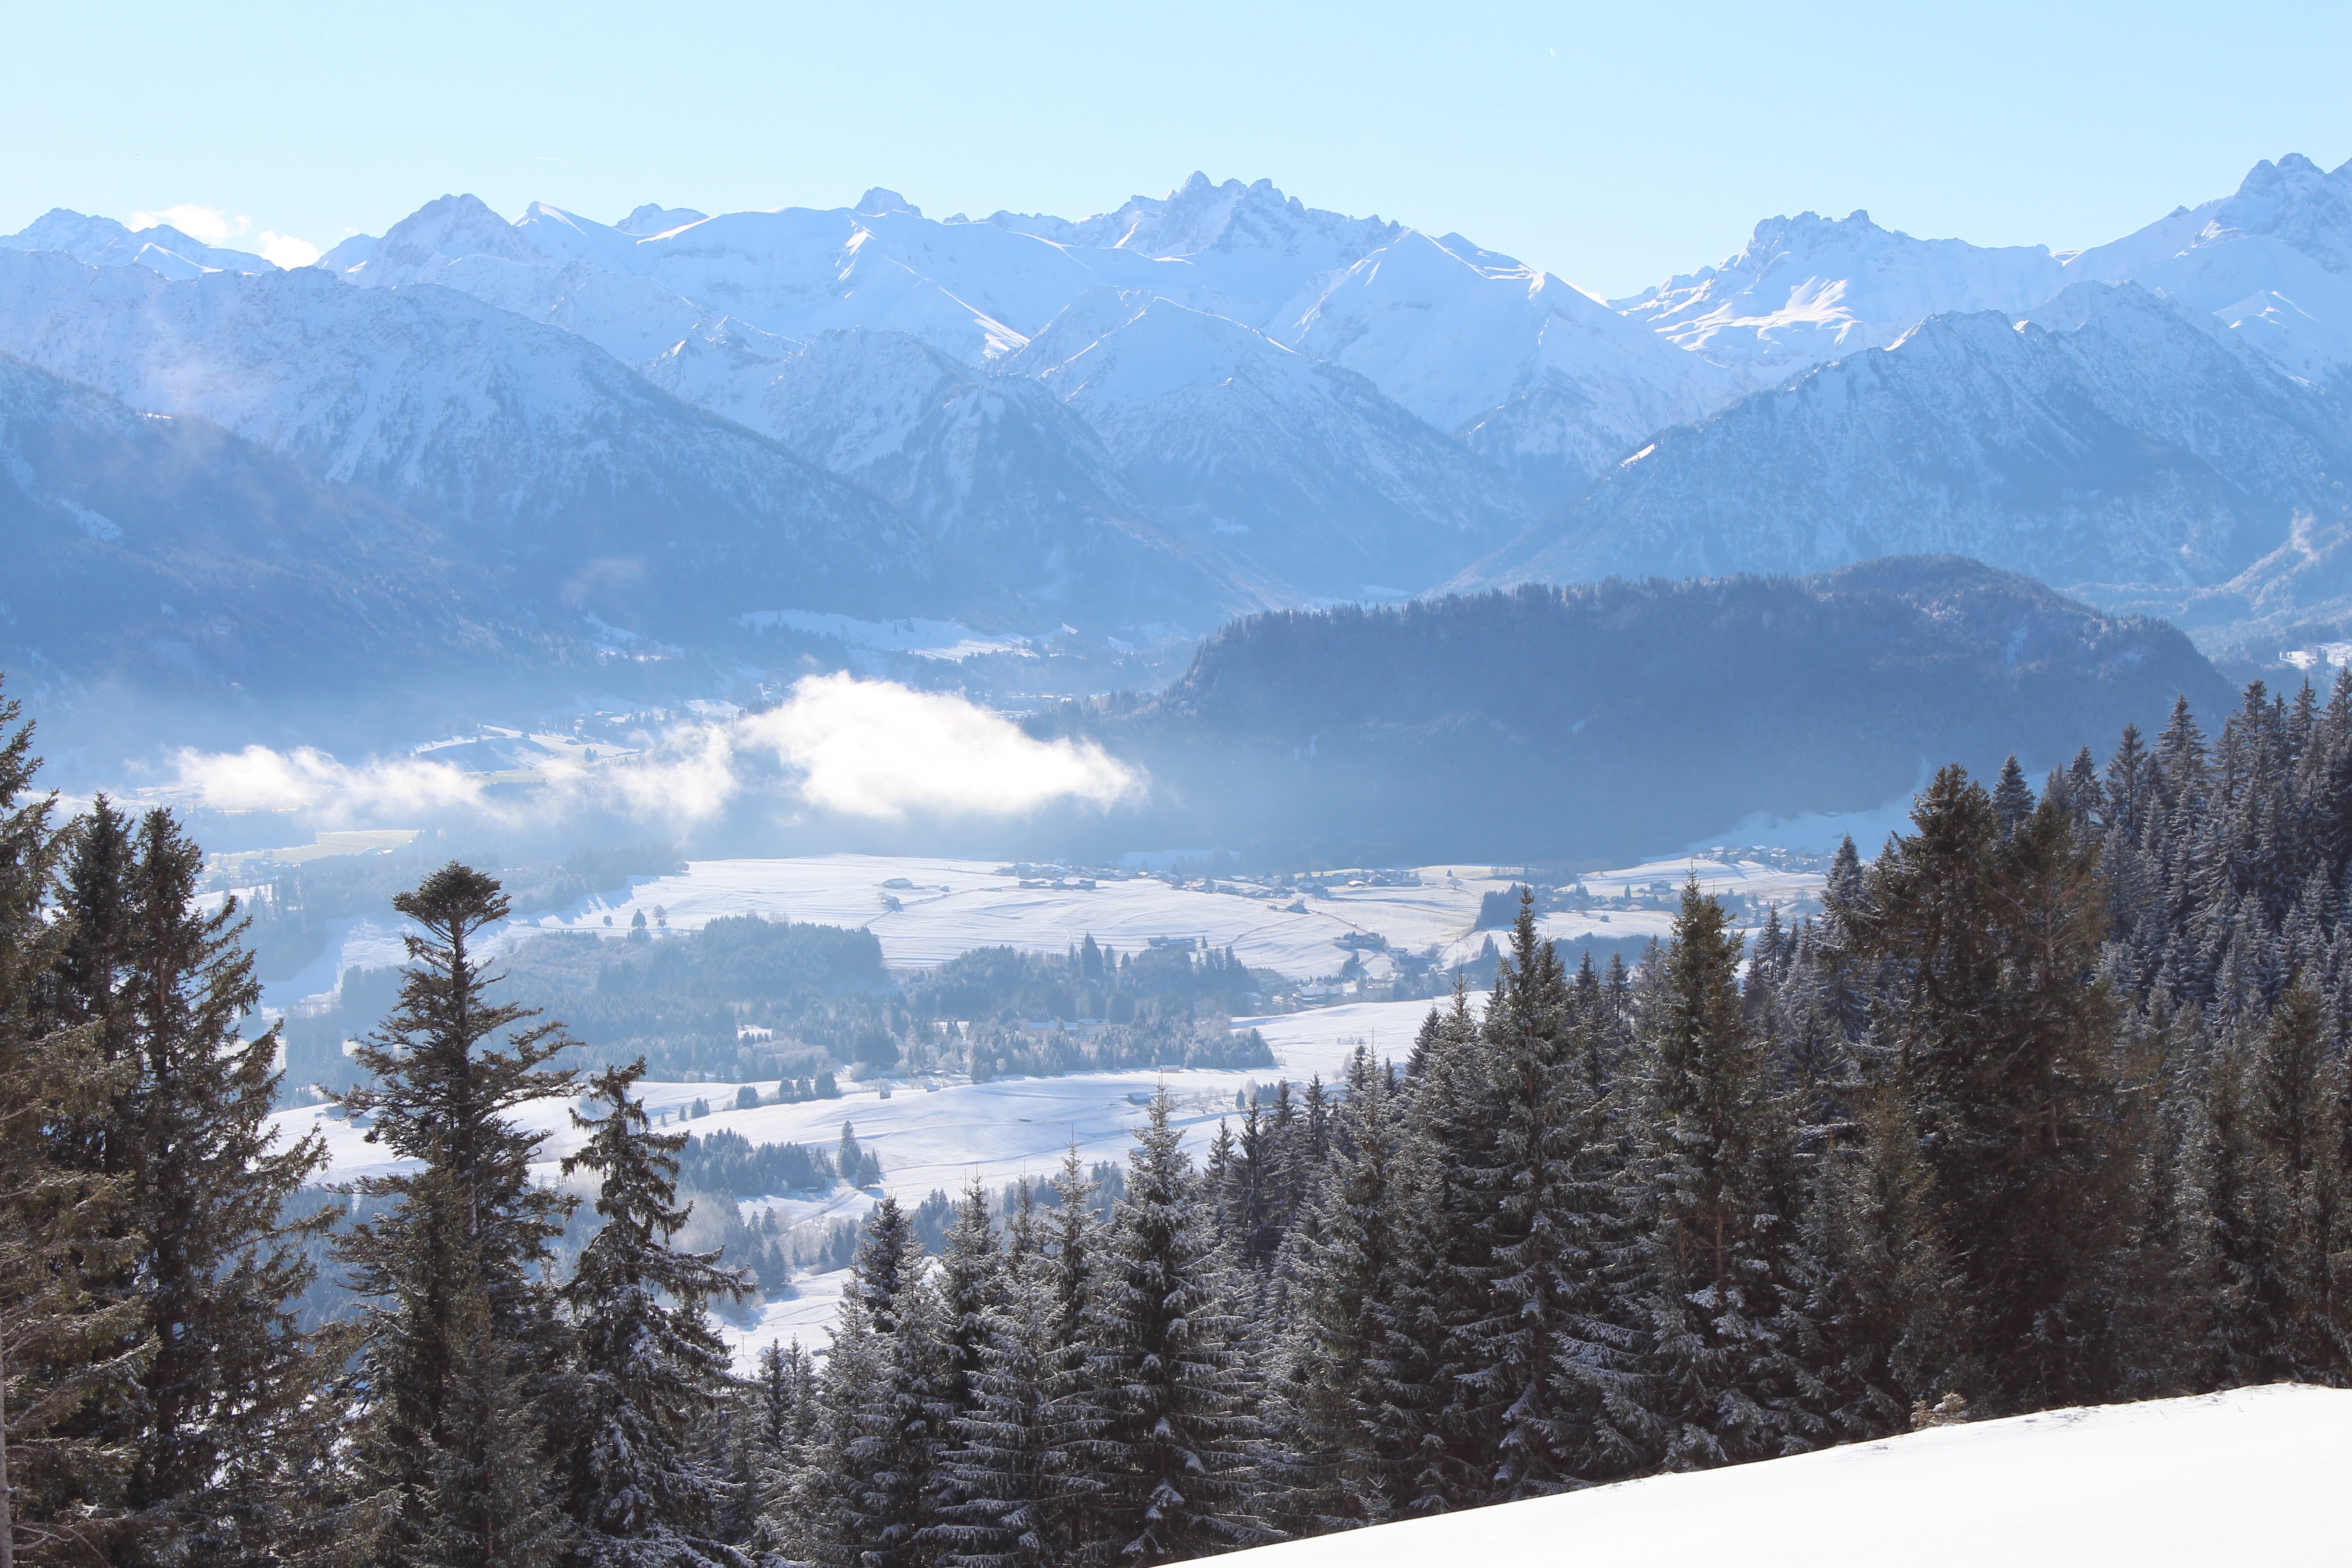
wilderness, mountain, snow, winter, sky, sun, valley, mountain range, weather, snowy, season, ridge, summit, mountains, alps, wintry, landform, ski area, allg u, mountain pass, fog items, foghorn, geographical feature, mountainous landforms